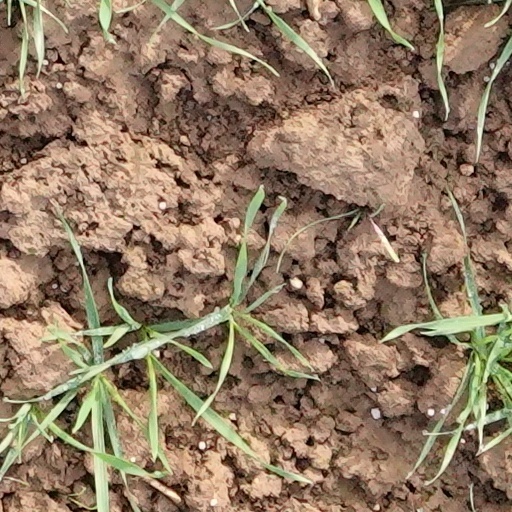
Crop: wheat